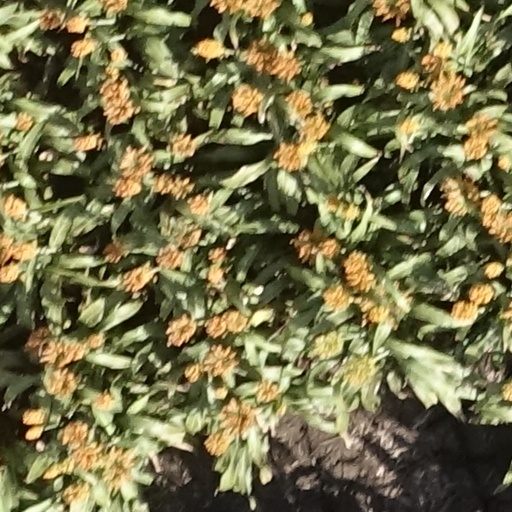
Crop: sorghum